Cleatham Hall

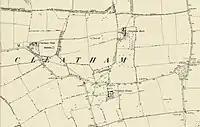
Map Cleatham 1885

George Maw (1754-1829) and Matthew Maw (1746-1816) who bought Cleatham Hall in 1801 were brothers. They both farmed the land for some years and then Matthew who was a bachelor sold his share to his brother George. George and his wife Sarah (née Burwill) lived there for many years with their children. When George died in 1829 he left the property to his son Matthew Maw (1792-1880).